Boise City National Bank

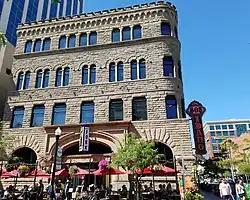
The Boise City National Bank building in 2018

The Boise City National Bank building in Boise, Idaho, was designed by architect James King as a 3-story, Richardsonian Romanesque commercial structure, inspired by the Marshall Field's Wholesale Store in Chicago. Construction began in April, 1891, and the building was completed in 1892.